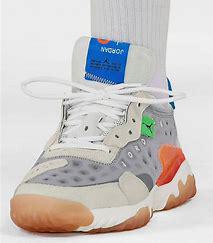
Brand: Jordan
Model: Delta 2